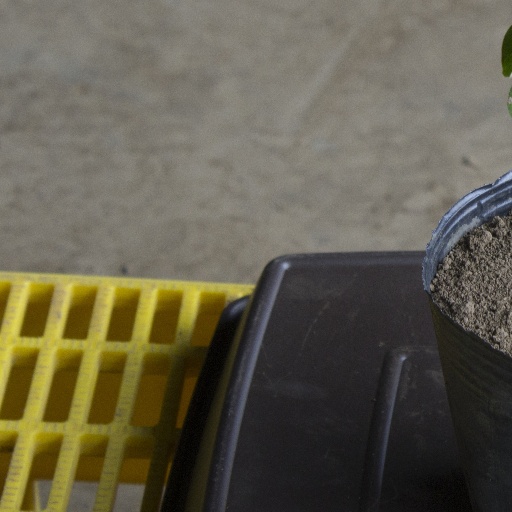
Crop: soybean